Worker policing

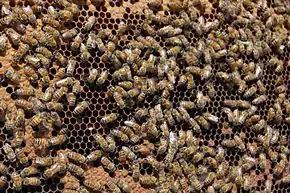
Worker policing is found in honey bees and other hymenopterans including some species of bumblebees, ants and wasps.

Worker policing is a behavior seen in colonies of social hymenopterans (ants, bees, and wasps) whereby worker females eat or remove eggs that have been laid by other workers rather than those laid by a queen. Worker policing ensures that the offspring of the queen will predominate in the group. In certain species of bees, ants and wasps, workers or the queen may also act aggressively towards fertile workers. Worker policing has been suggested as a form of coercion to promote the evolution of altruistic behavior in eusocial insect societies.